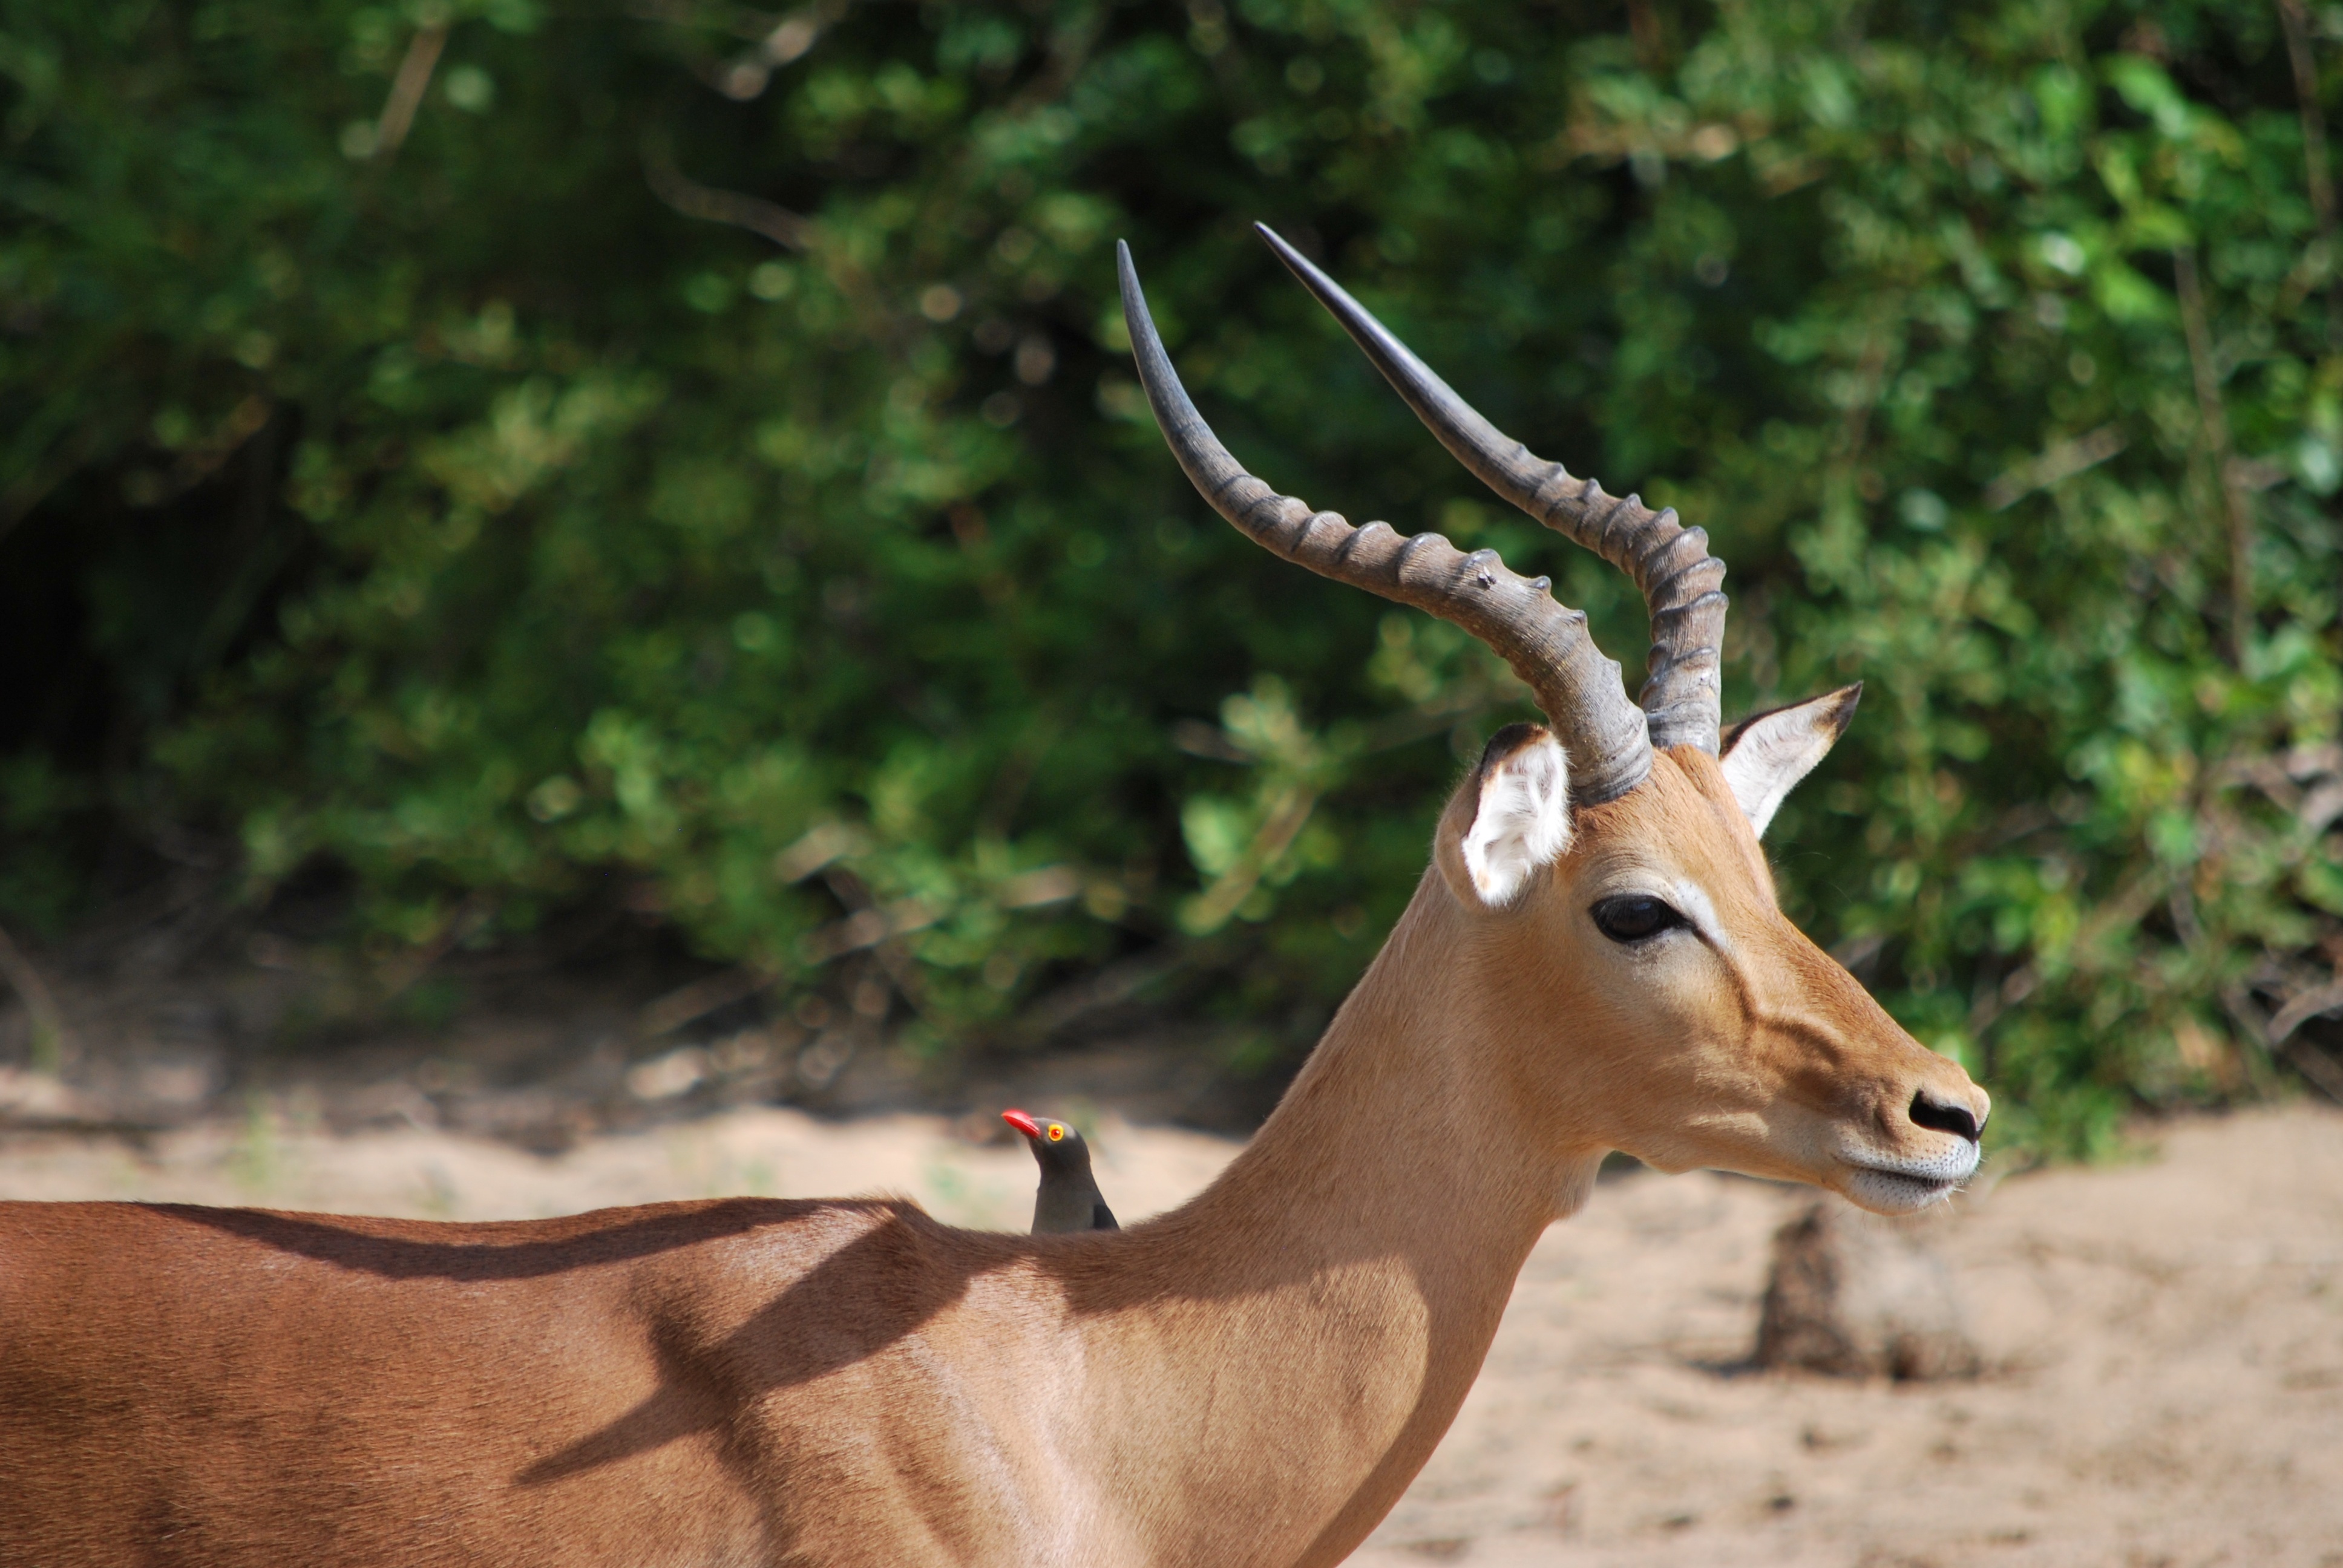
wildlife, horn, mammal, fauna, antelope, gazelle, savannah, vertebrate, impala, kudu, safari, south africa, kruger park, white tailed deer, springbok